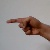
The image shows a hand gesture representing the letter 'G' in Indian Sign Language.